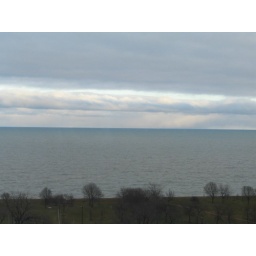
View from 13th floor over lake BeView from 13th floor over lake BelmontView from 13th floor over lake Belmont